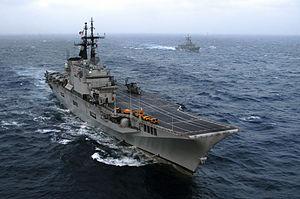
La Marina militare est la marine de guerre italienne, une des quatre armées de la République, appelée Regia Marina avant 1946.
Le Giuseppe Garibaldi est un porte-aéronefs de la Marina militare dont il est le navire amiral, en service depuis 1985, le premier à utiliser des avions à décollage vertical dans ce corps d'armée. Il est spécialisé dans la lutte anti-sous-marine.